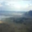
Label: plain